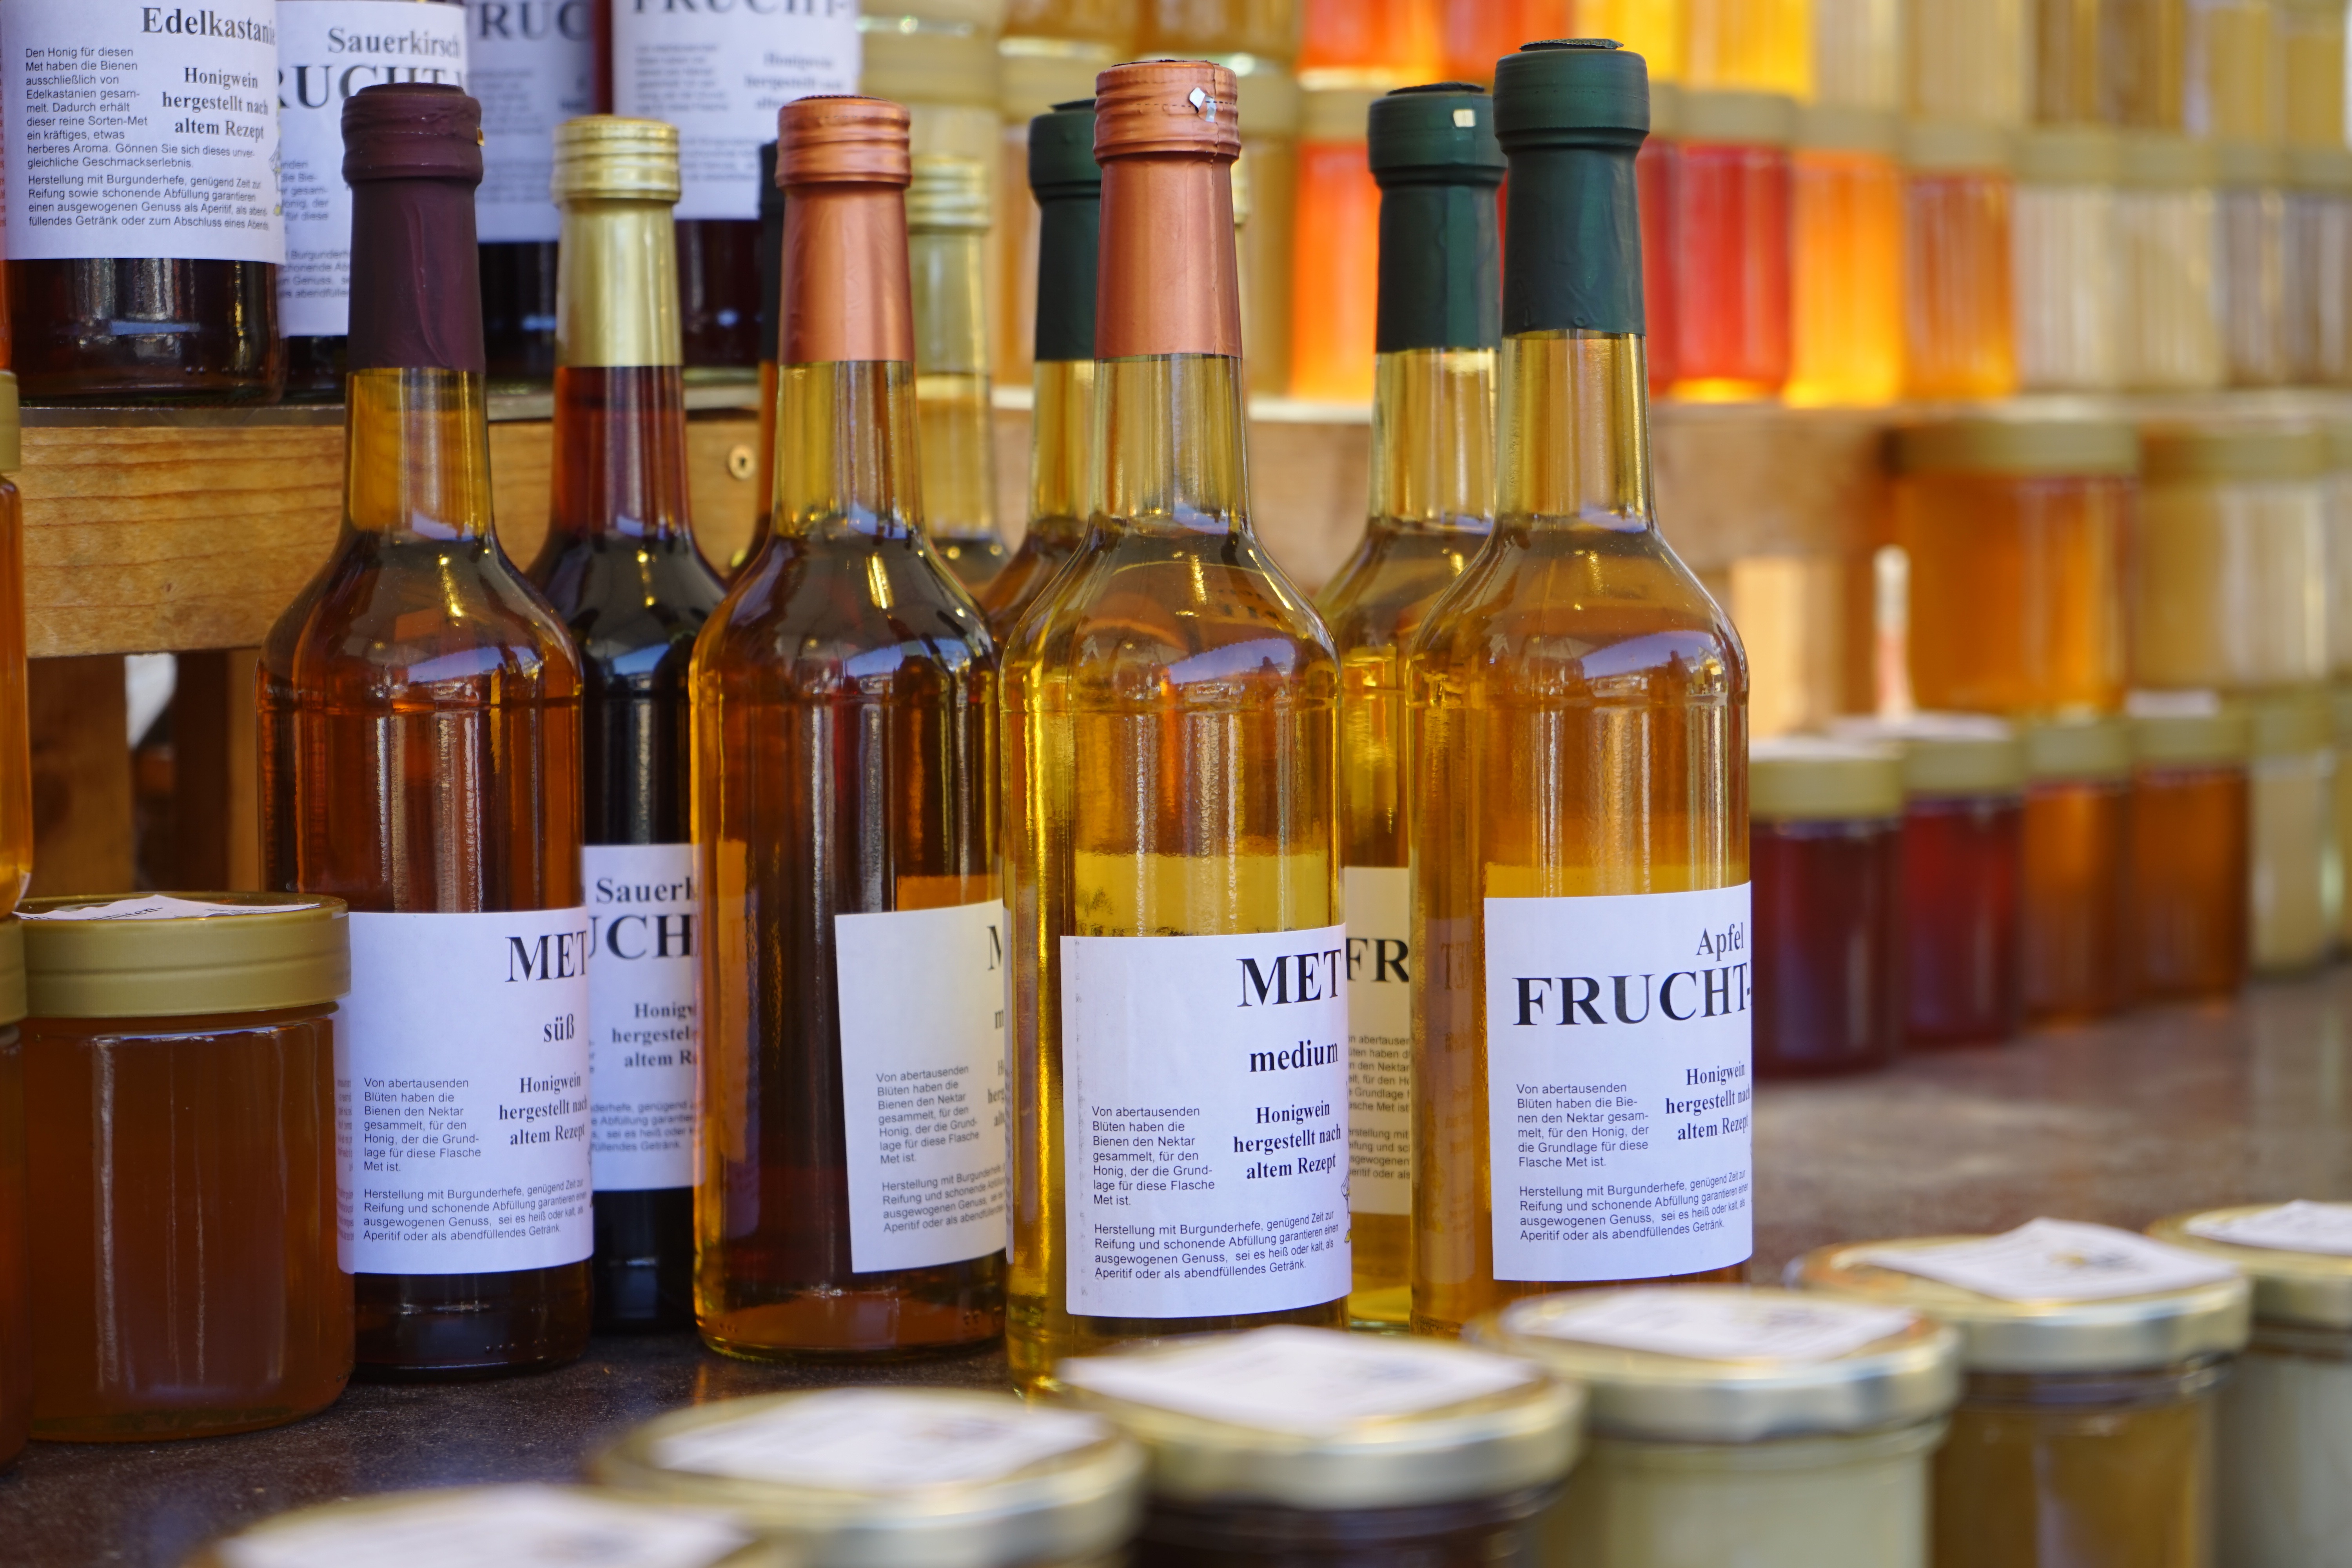
wine, sweet, honey, drink, bottle, glass bottle, alcoholic, bottles, whisky, liqueur, met, alcoholic beverage, beekeeping, man made object, distilled beverage, honey wine